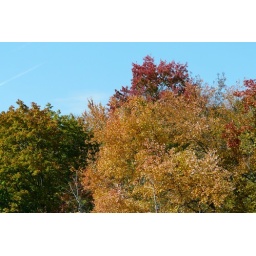
Shot out the car window on Interstate 276 west in Pennsylvania on the way to Hershey, Pennsylvania 10-23-10